Kurpie

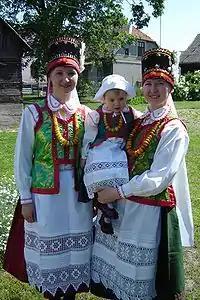
Kurpie costume

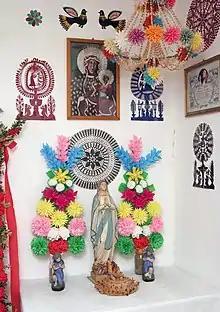
Kurpie paper cut-outs (wycinanki) and other decorations

Because of their isolation, Kurpie folks—who were neither serfs nor nobles but reported directly to the king—took on a unique culture all their own.